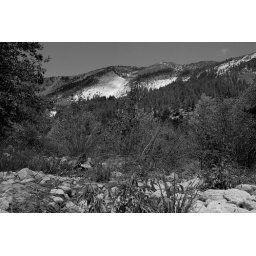
Slide mountain as seen from rock lake boulder field; paintbrush in the field